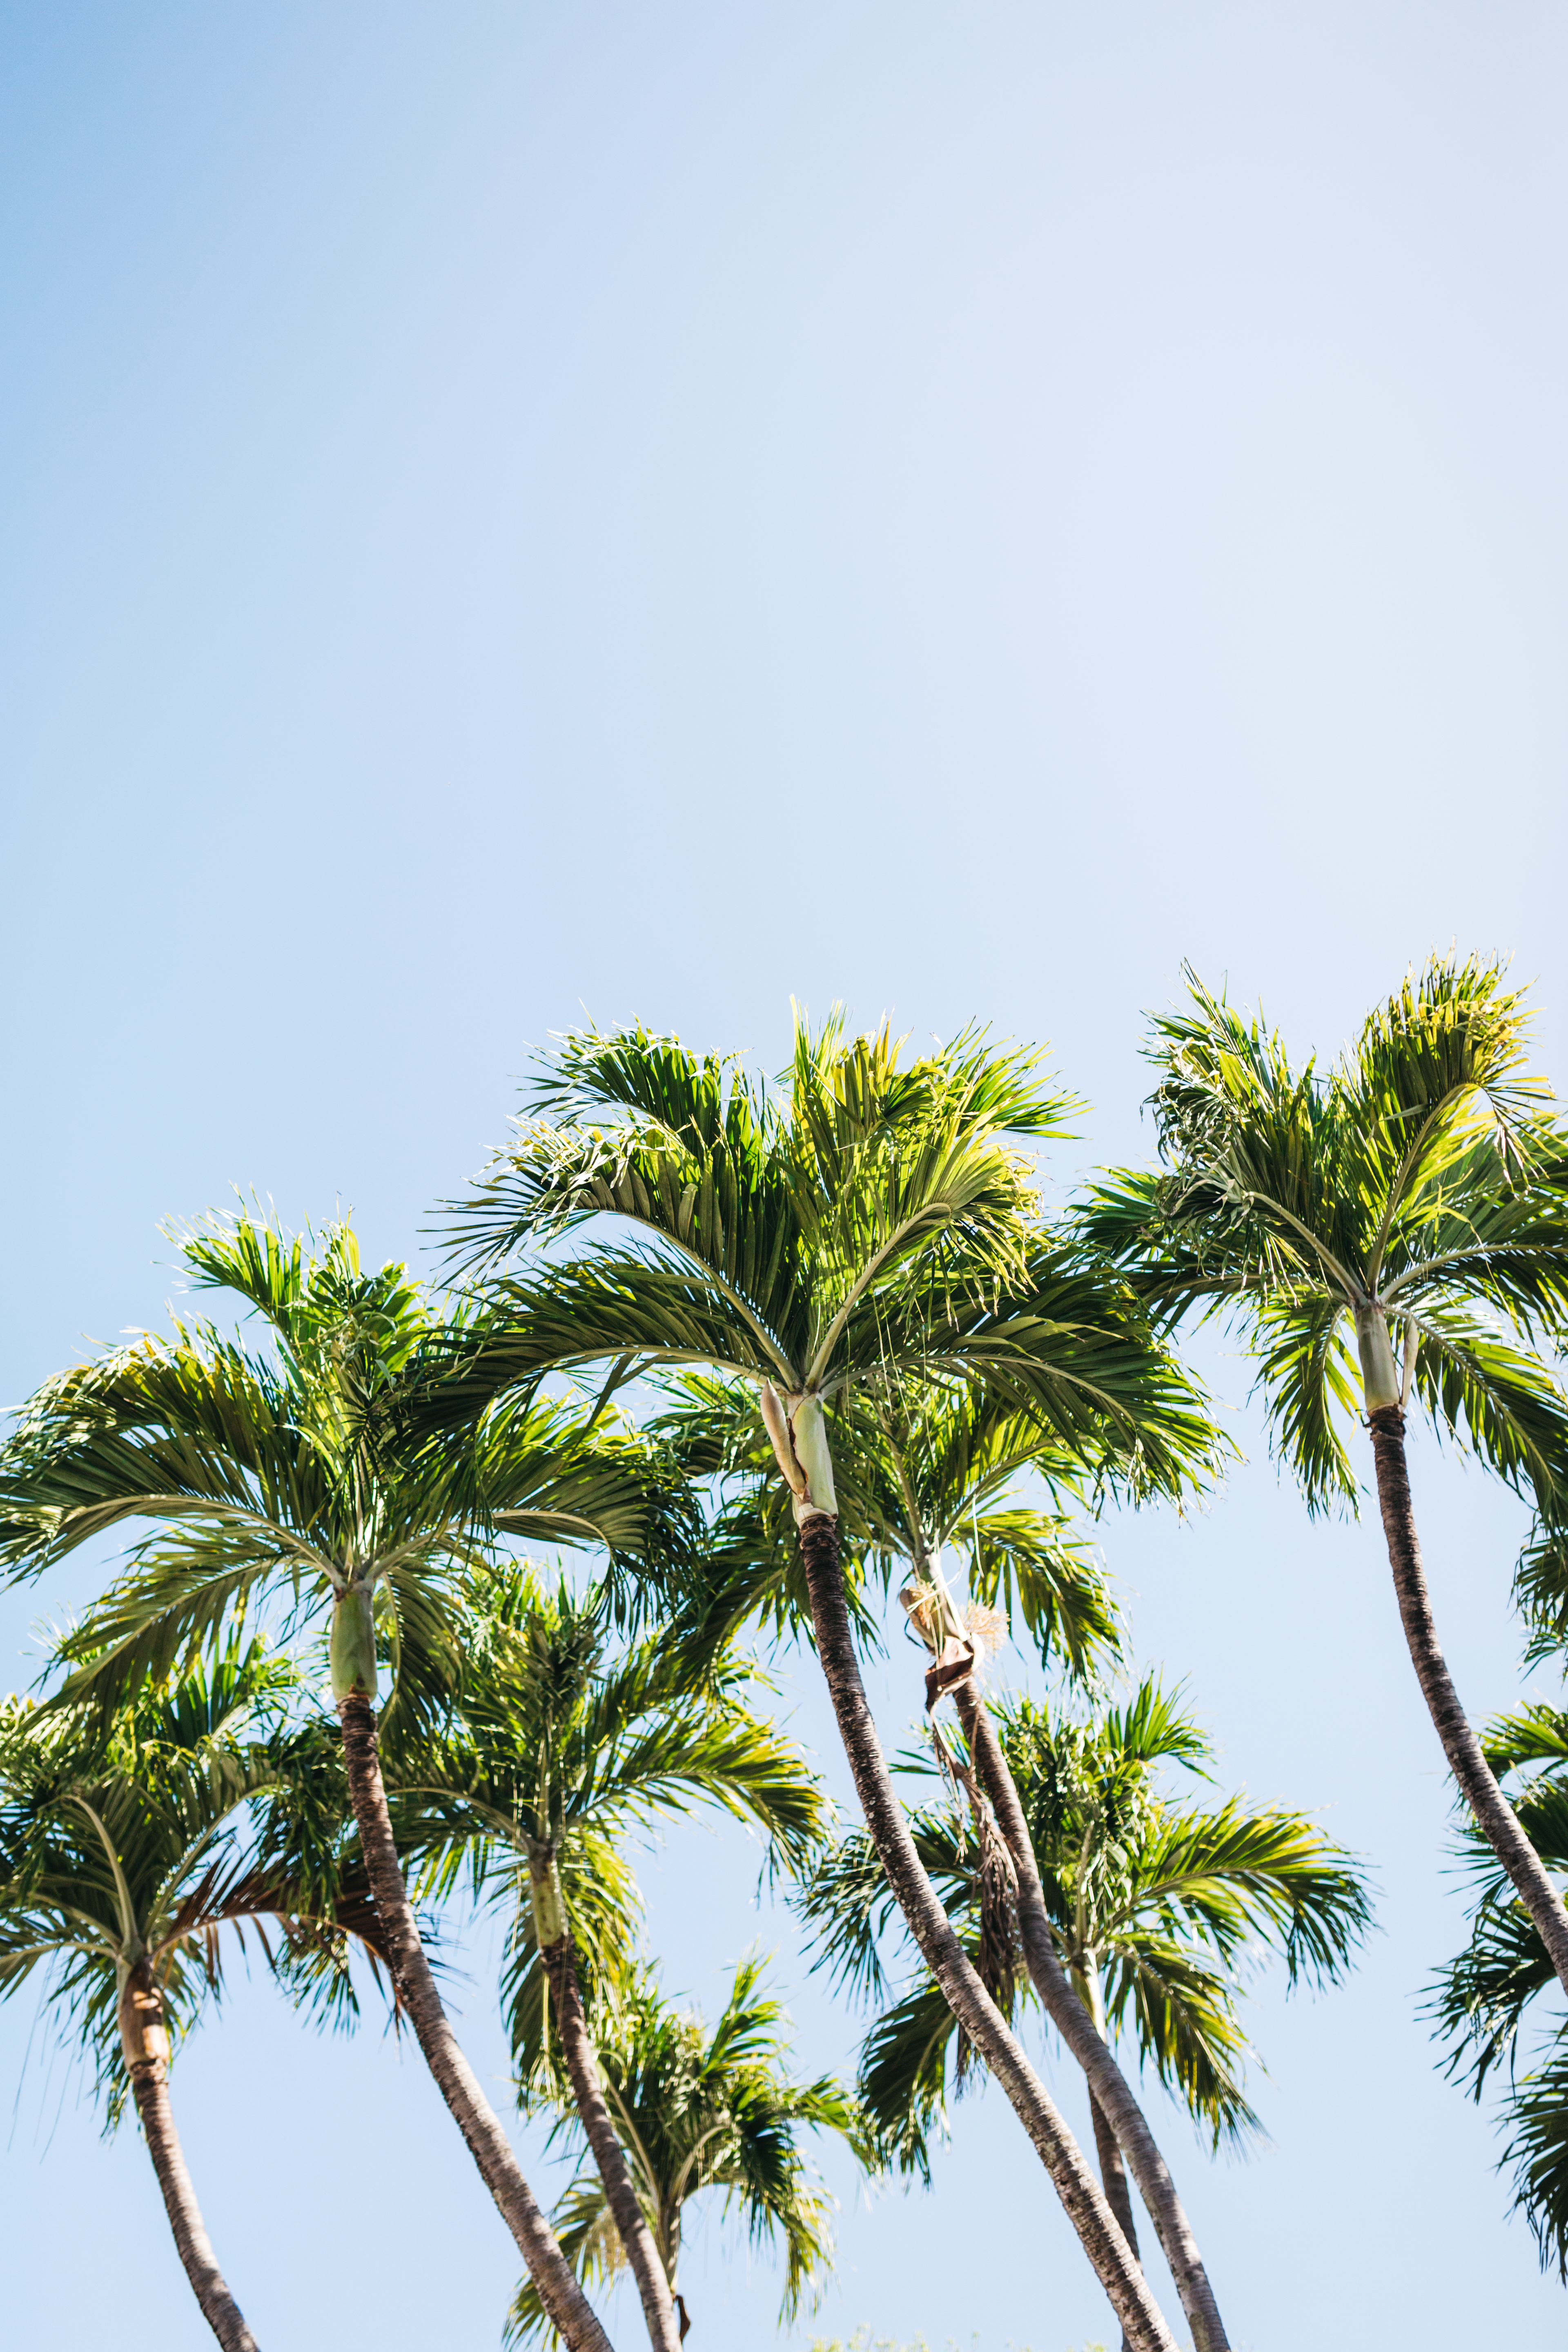
tree, grass, branch, plant, sky, leaf, flower, botany, flora, savanna, vegetation, tropics, ecosystem, flowering plant, grass family, woody plant, land plant, arecales, palm family, borassus flabellifer